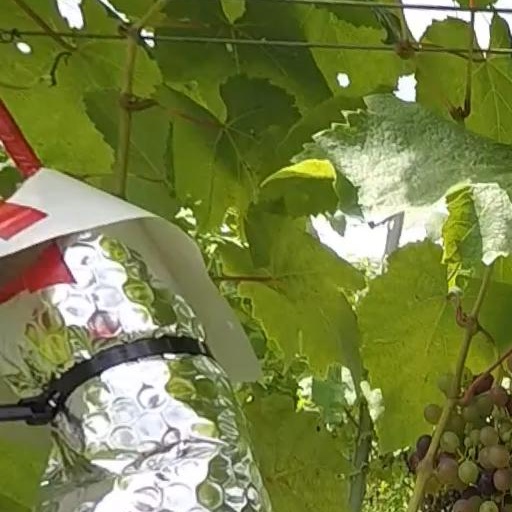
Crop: grape